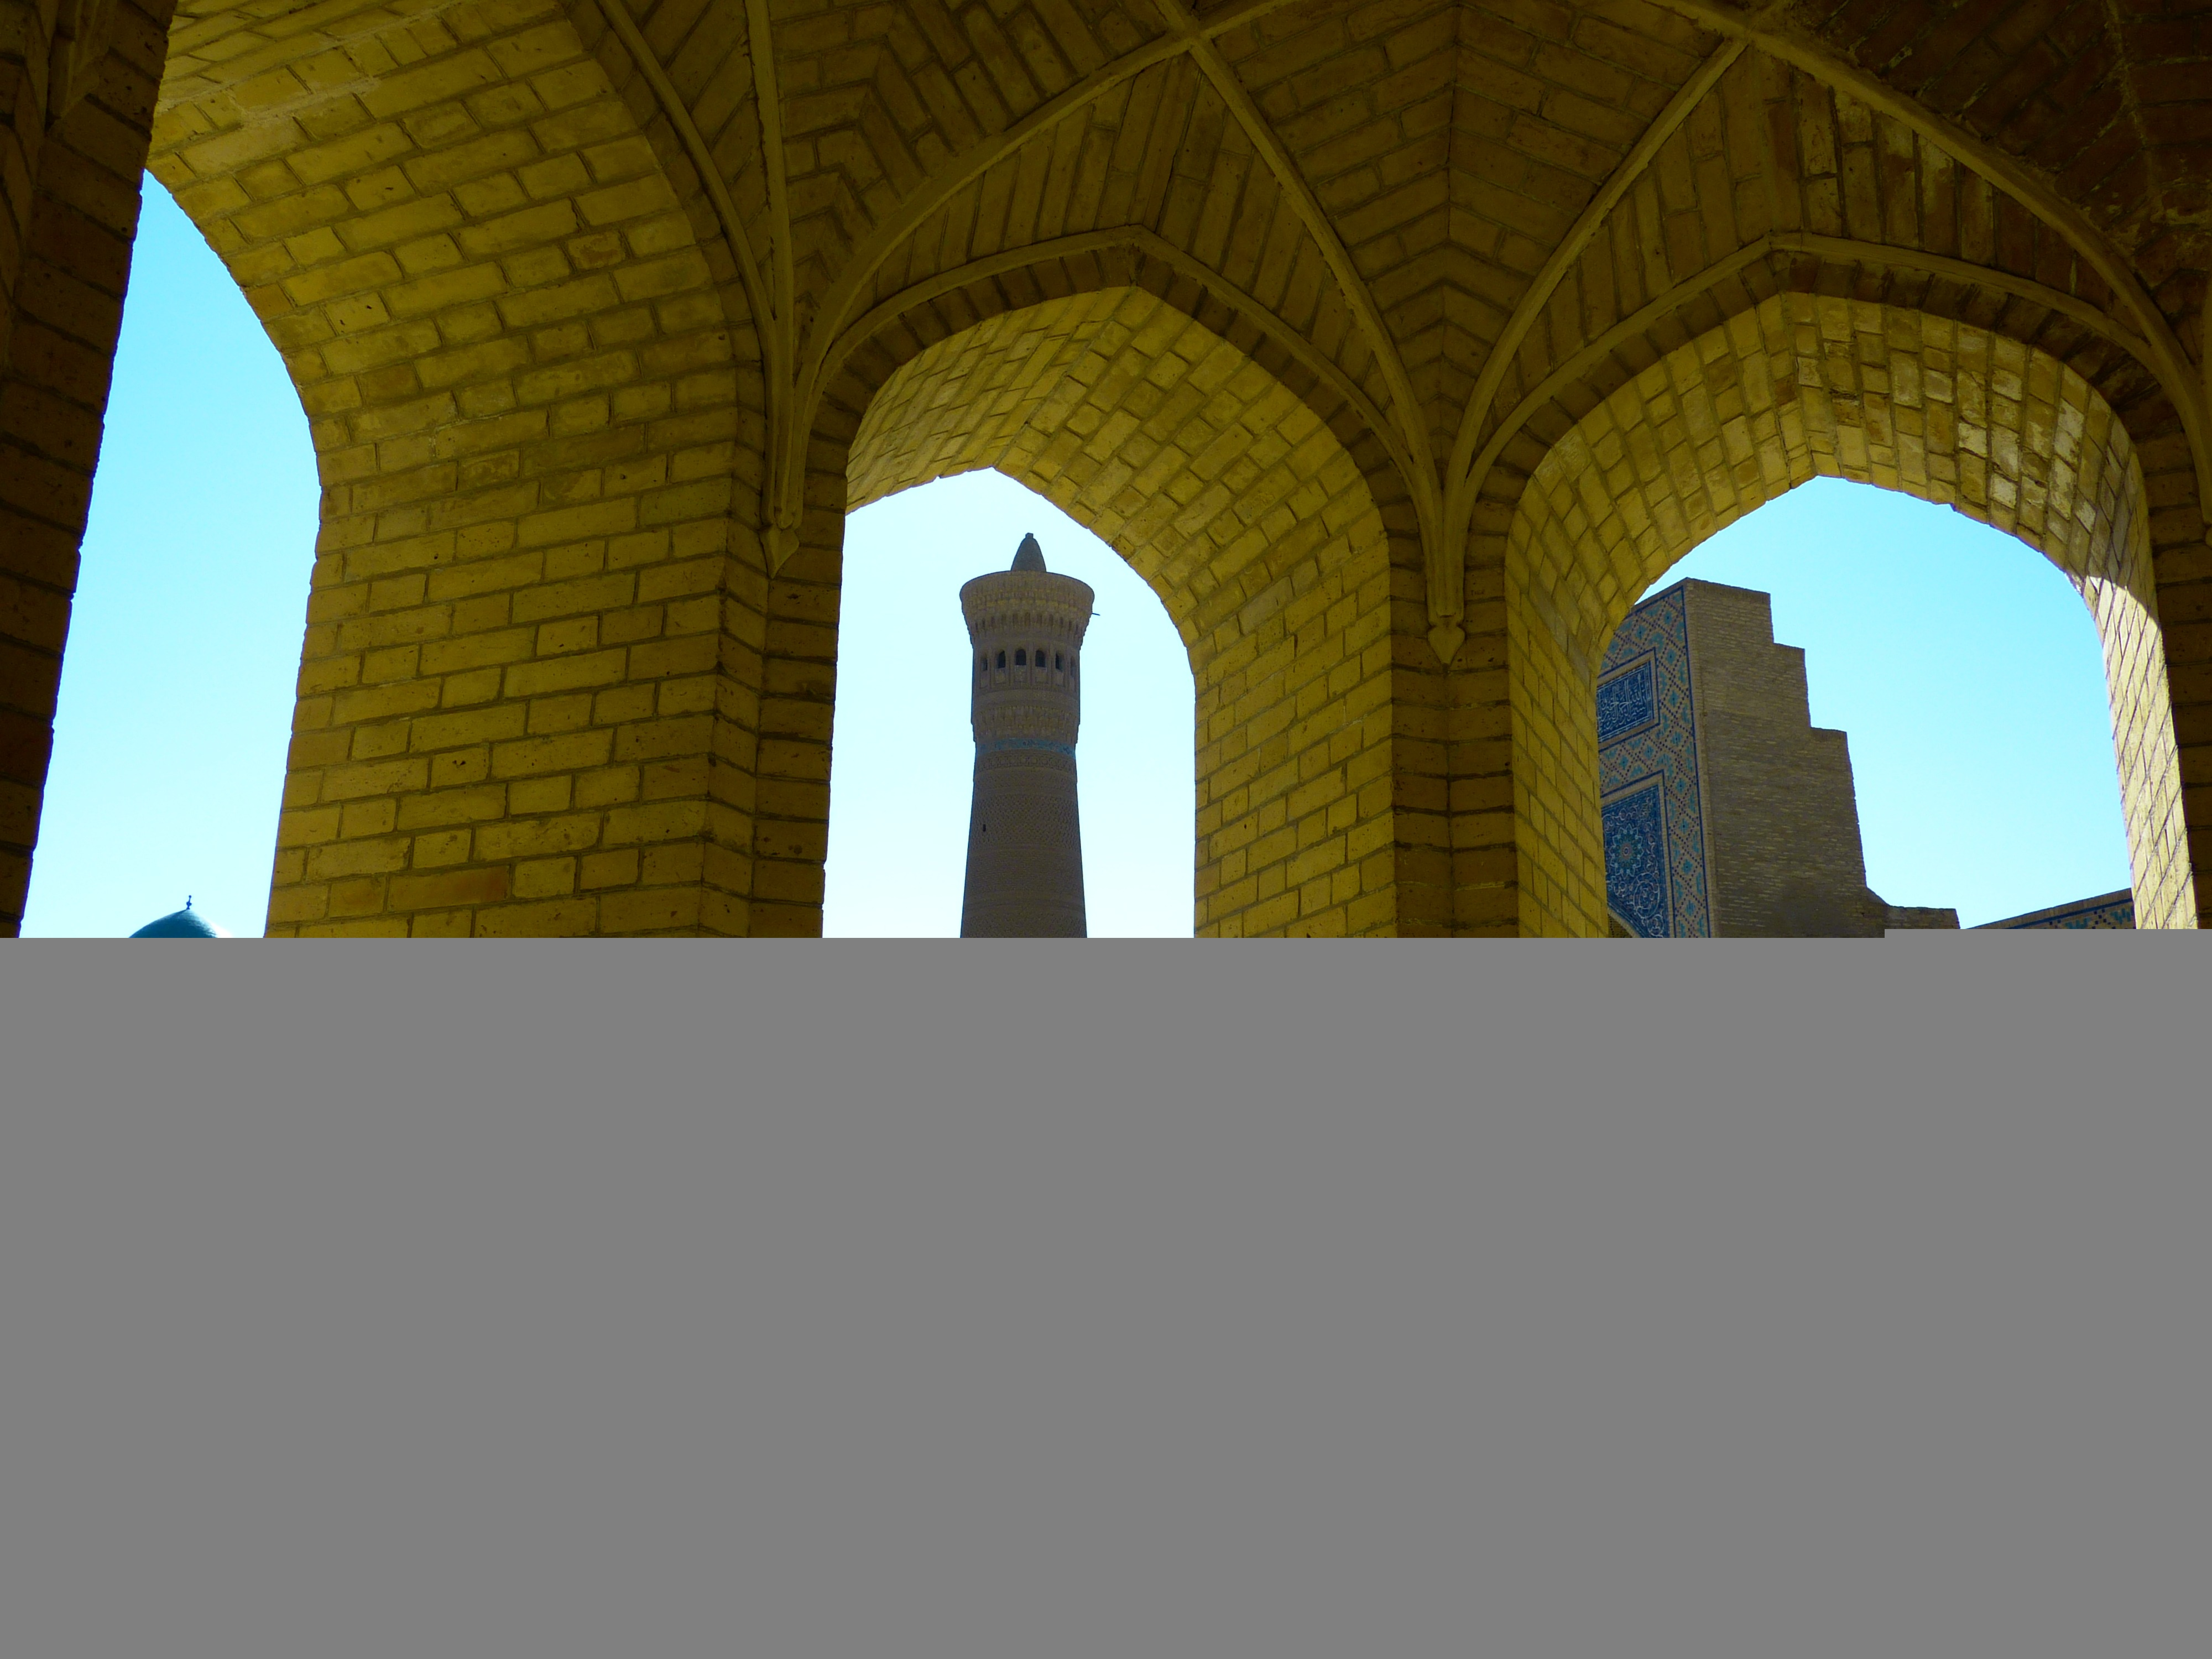
architecture, building, arch, facade, symmetry, mosaic, mosque, dome, minaret, house of prayer, uzbekistan, bukhara, kalon minaret, kalon mosque islam